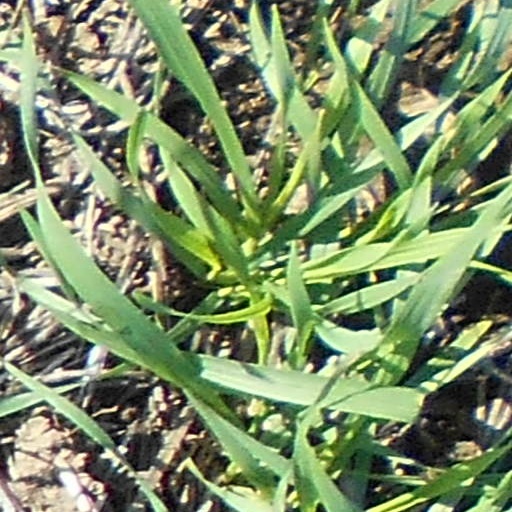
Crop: wheat